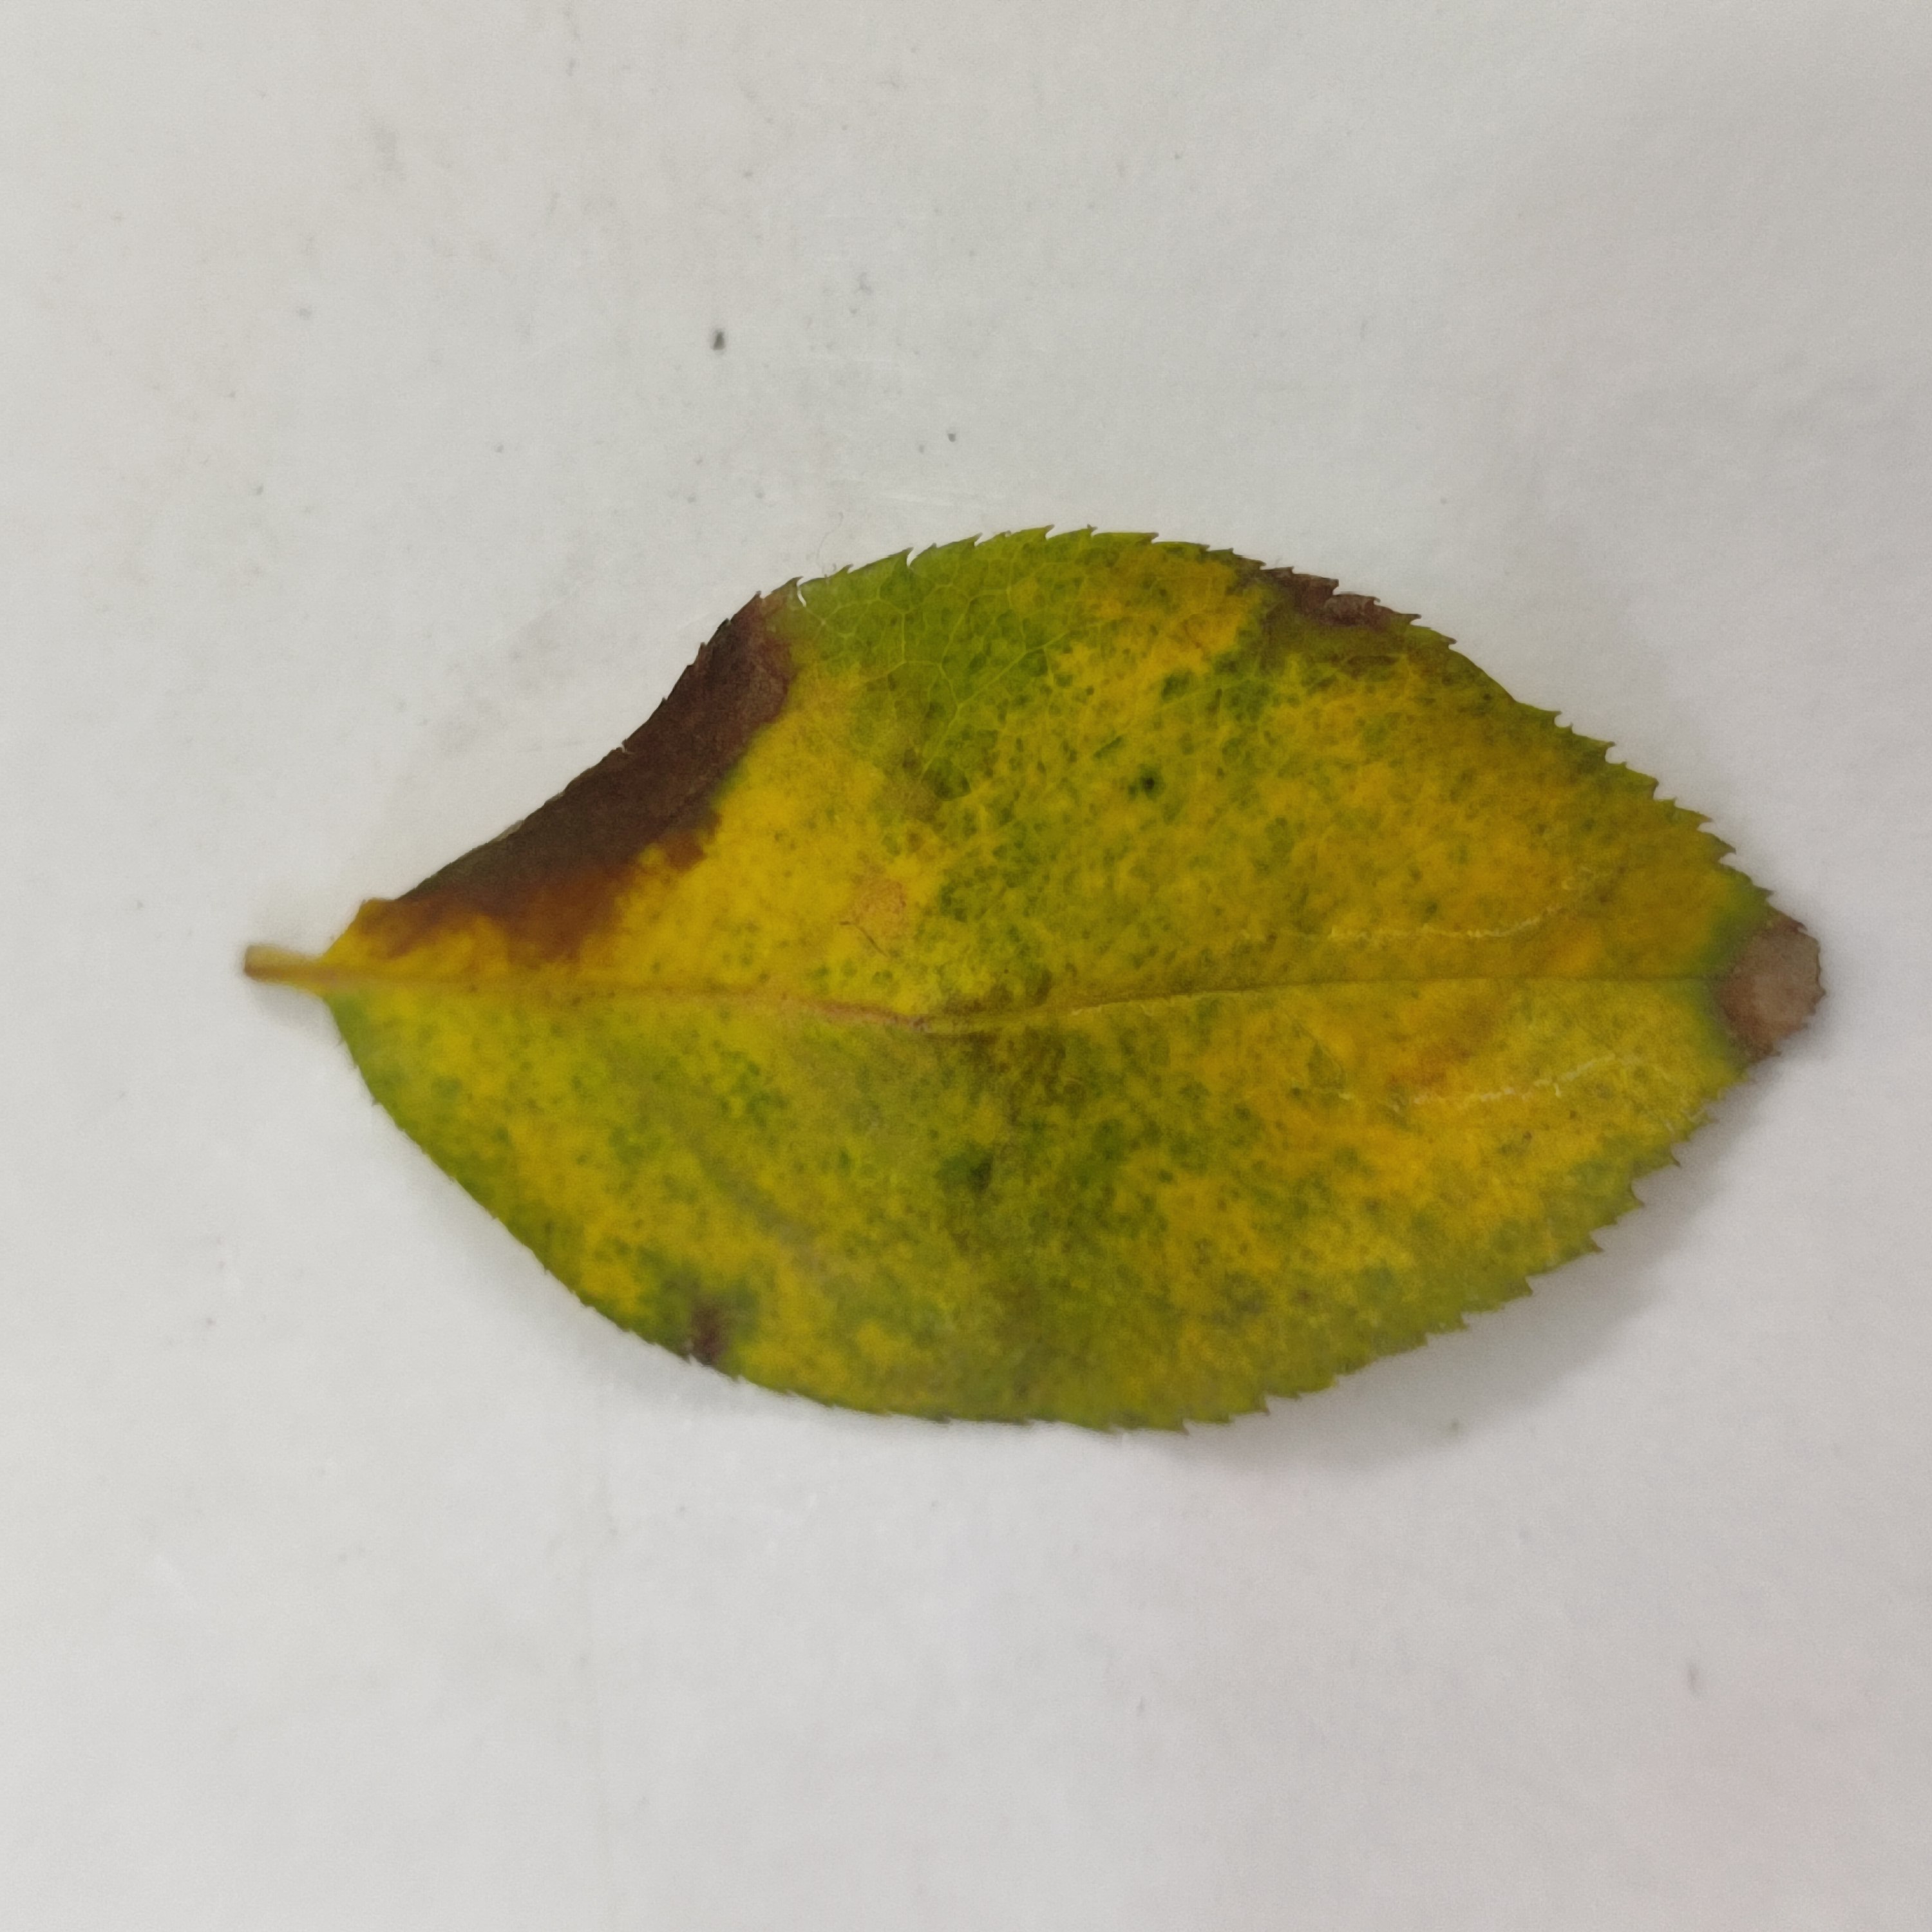
Label: Black Spot